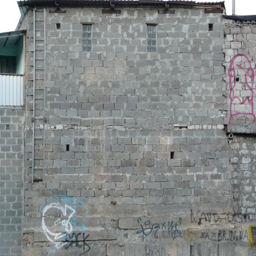
grey bricks texture , formed into a wall with several areas of graffiti and a few small windows near the top .